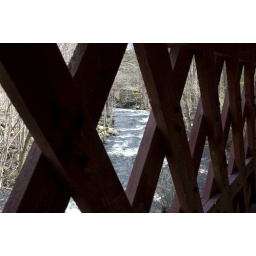
Looking through the side of a covered wooden walking bridge in New Hampshire